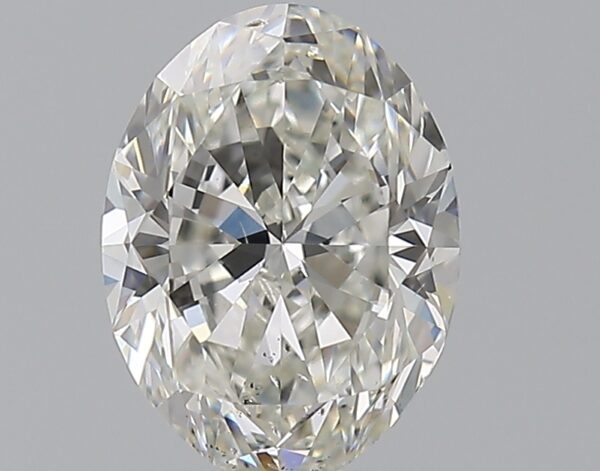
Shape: oval
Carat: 1.2
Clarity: SI1
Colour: H
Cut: VG
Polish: EX
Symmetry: EX
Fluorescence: N
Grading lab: GIA
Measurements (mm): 7.85 x 5.87 x 3.77